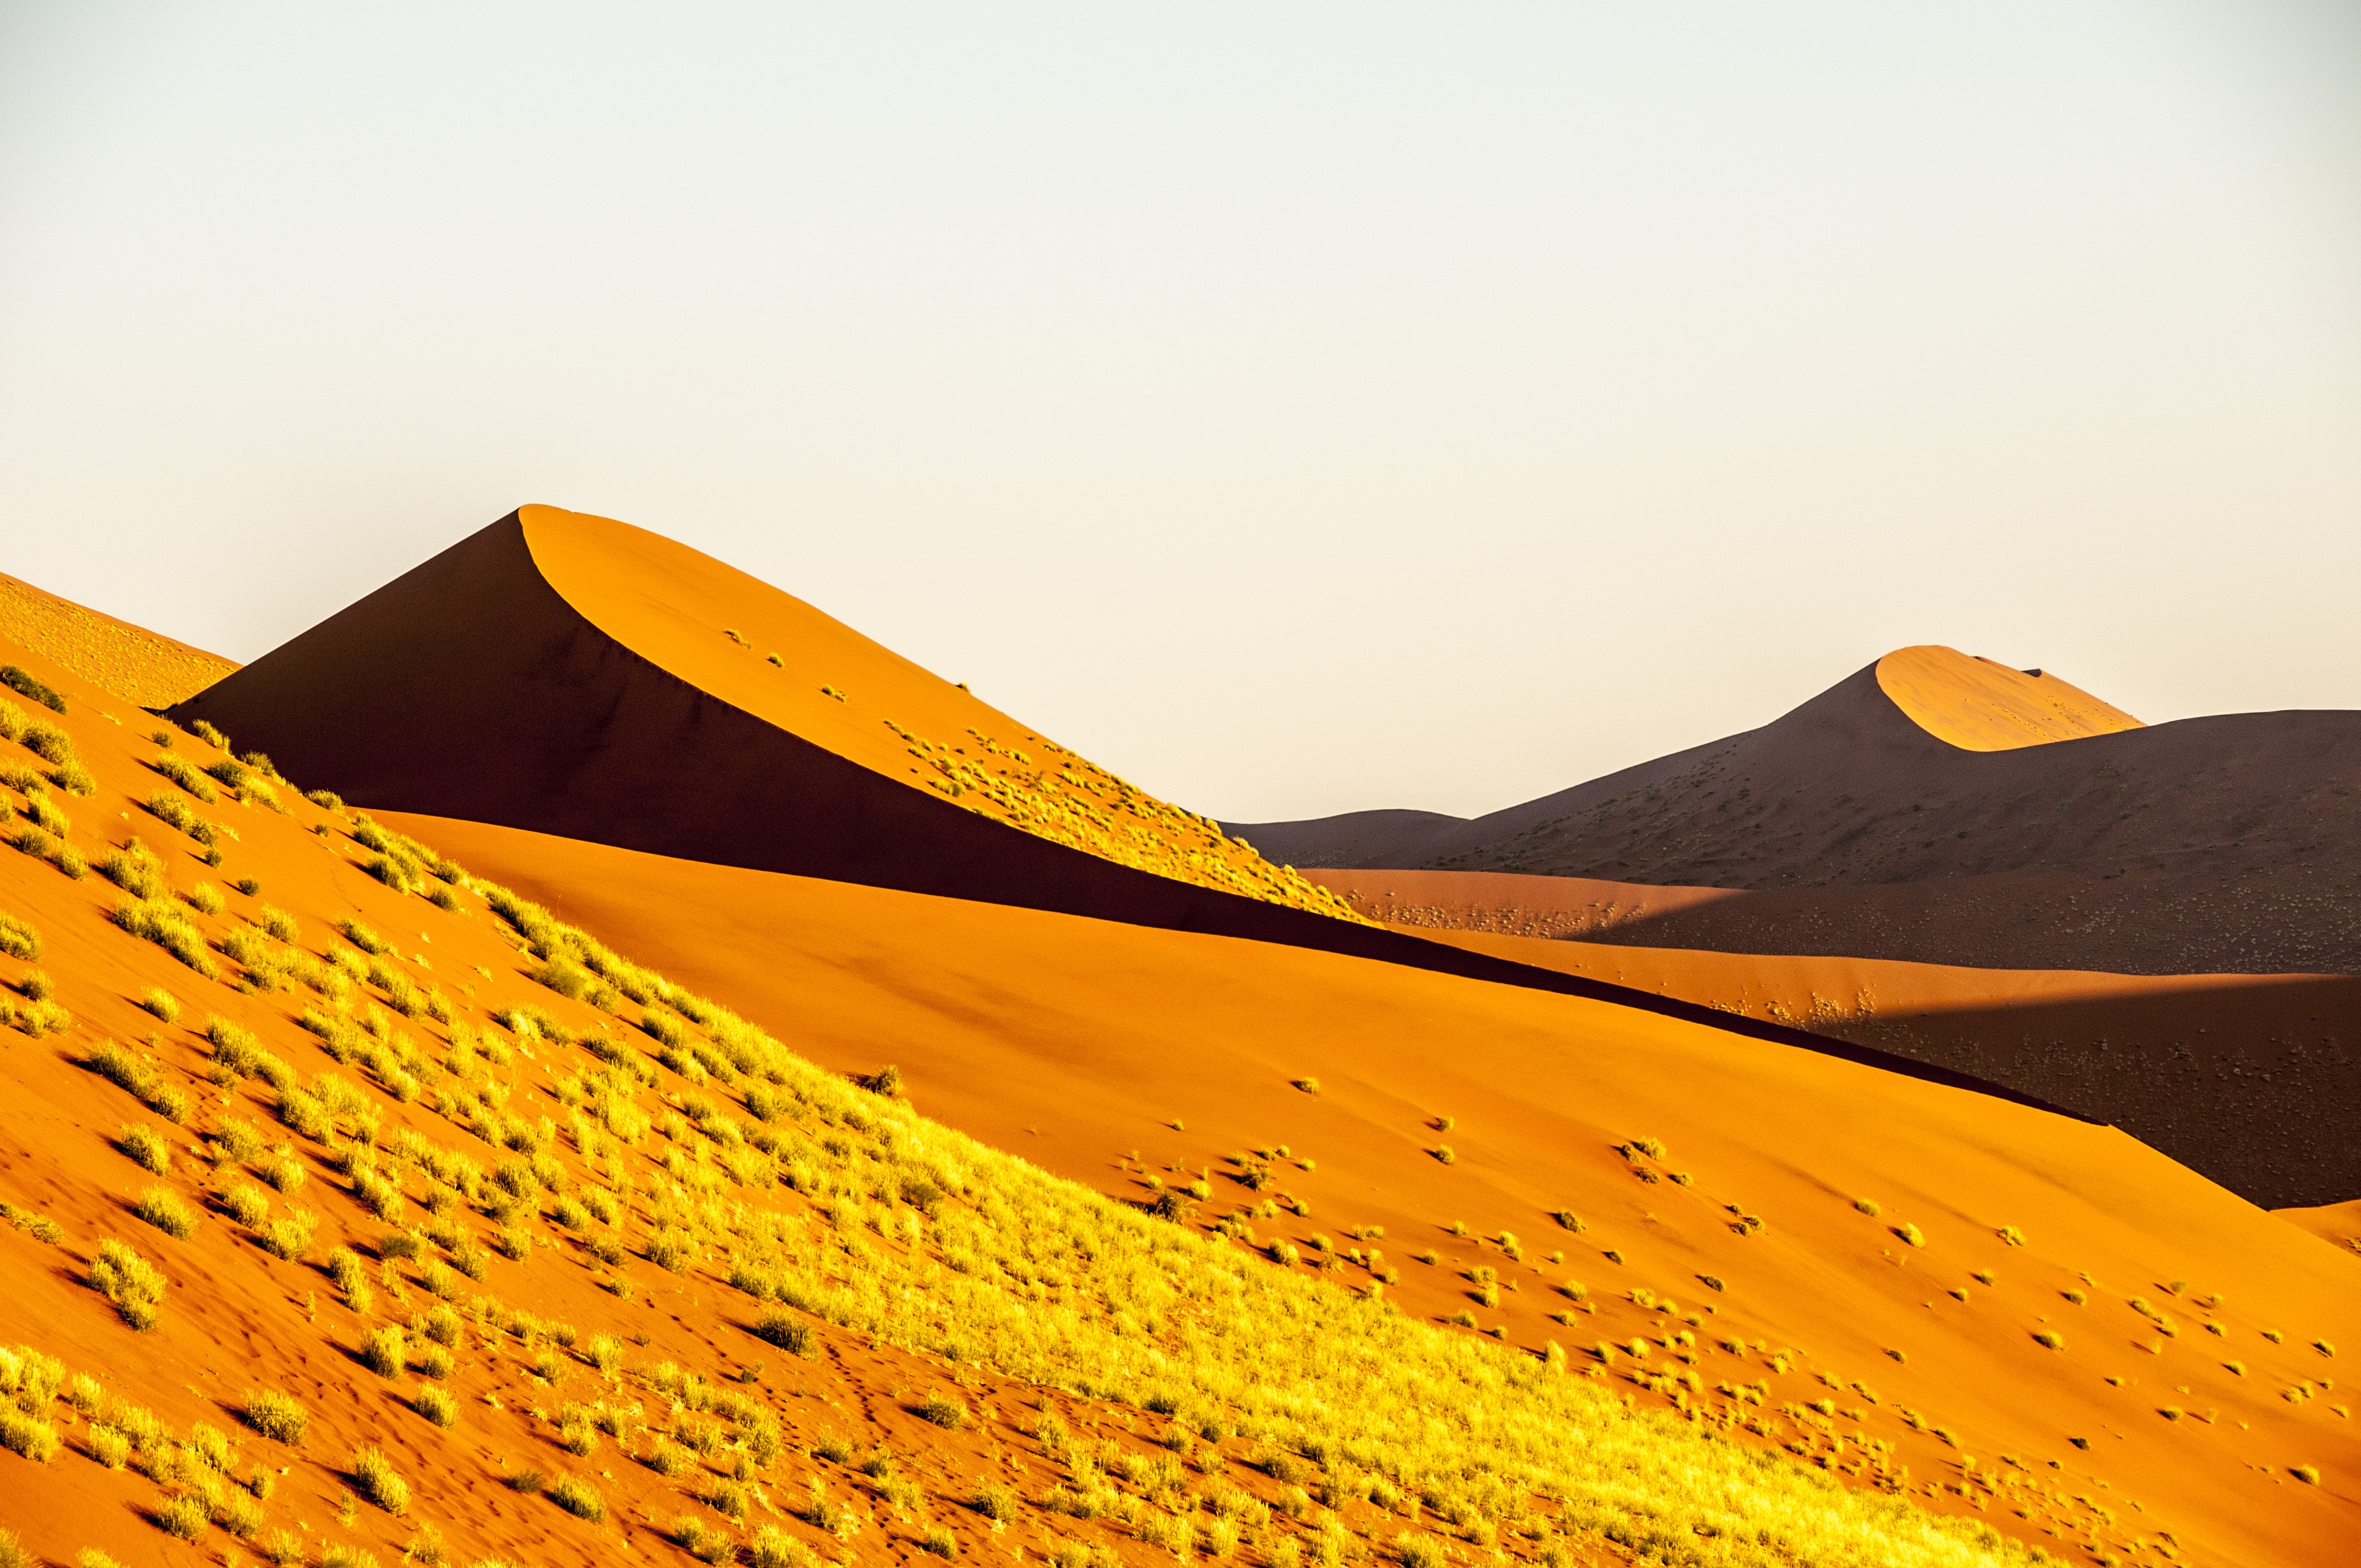
landscape, nature, sand, field, hill, desert, flower, soil, yellow, plain, dunes, grassland, plateau, away, sahara, landform, erg, namibia, namib edge, natural environment, geographical feature, aeolian landform, wolwedans